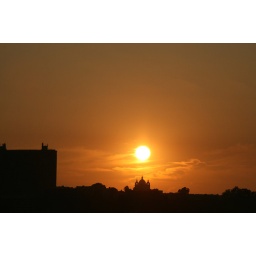
standing on the west side highway in midtown